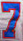
Number: 7